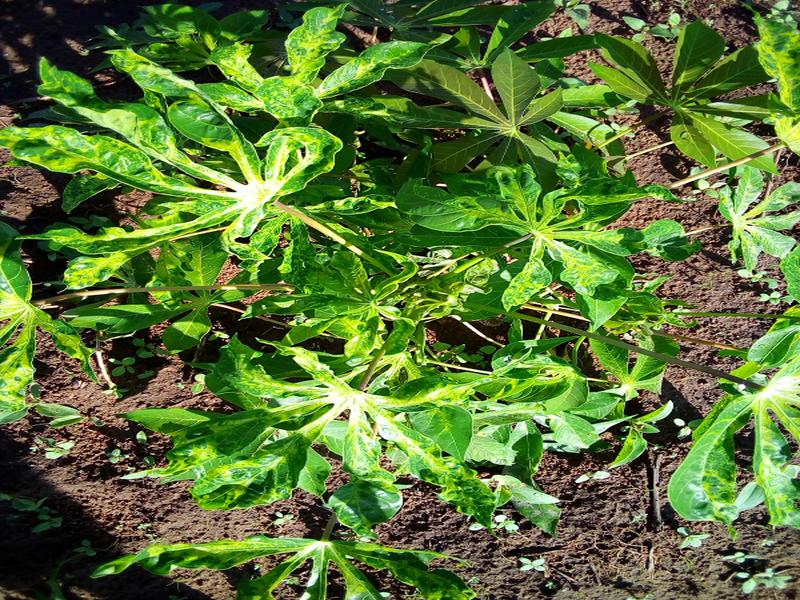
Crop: cassava
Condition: mosaic_disease